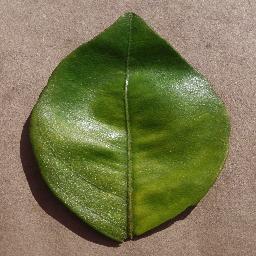
Label: Orange___Haunglongbing_(Citrus_greening)